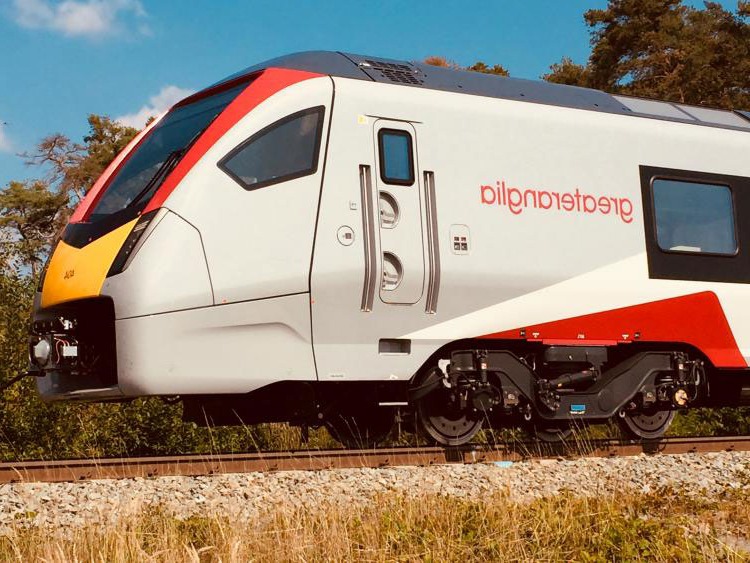
Vehicle type: Trains